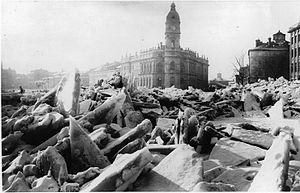
Embâcle couvrant les quais du Vieux Montréal en hiver, Montréal, QC, 1865-1875, Alexander Henderson, Sels d'argent sur papier monté sur carton - Papier albuminé - 16 x 21 cm
La Pointe-à-Callière est le lieu de fondation de Ville-Marie qui deviendra Montréal. Cette pointe de terre, au nord de laquelle coulait une petite rivière, prit le nom de celui qui y fit construire son château : le gouverneur Hector de Callière.